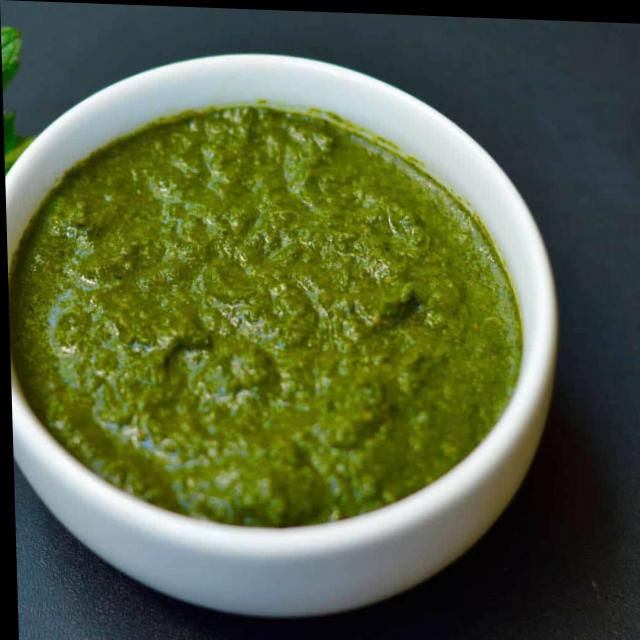
Dish: green_chutney